Warning (2013 film)

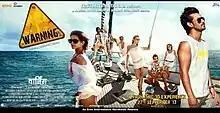
Movie Poster

Warning is a 2013 Hindi adventure thriller 3D film directed by Gurmmeet Singh and produced by Anubhav Sinha and Jitendra Jain. The film was released on 27 September 2013 and features Madhurima Tuli, Santosh Barmola, Suzana Rodrigues and Manjari Fadnis as main characters.